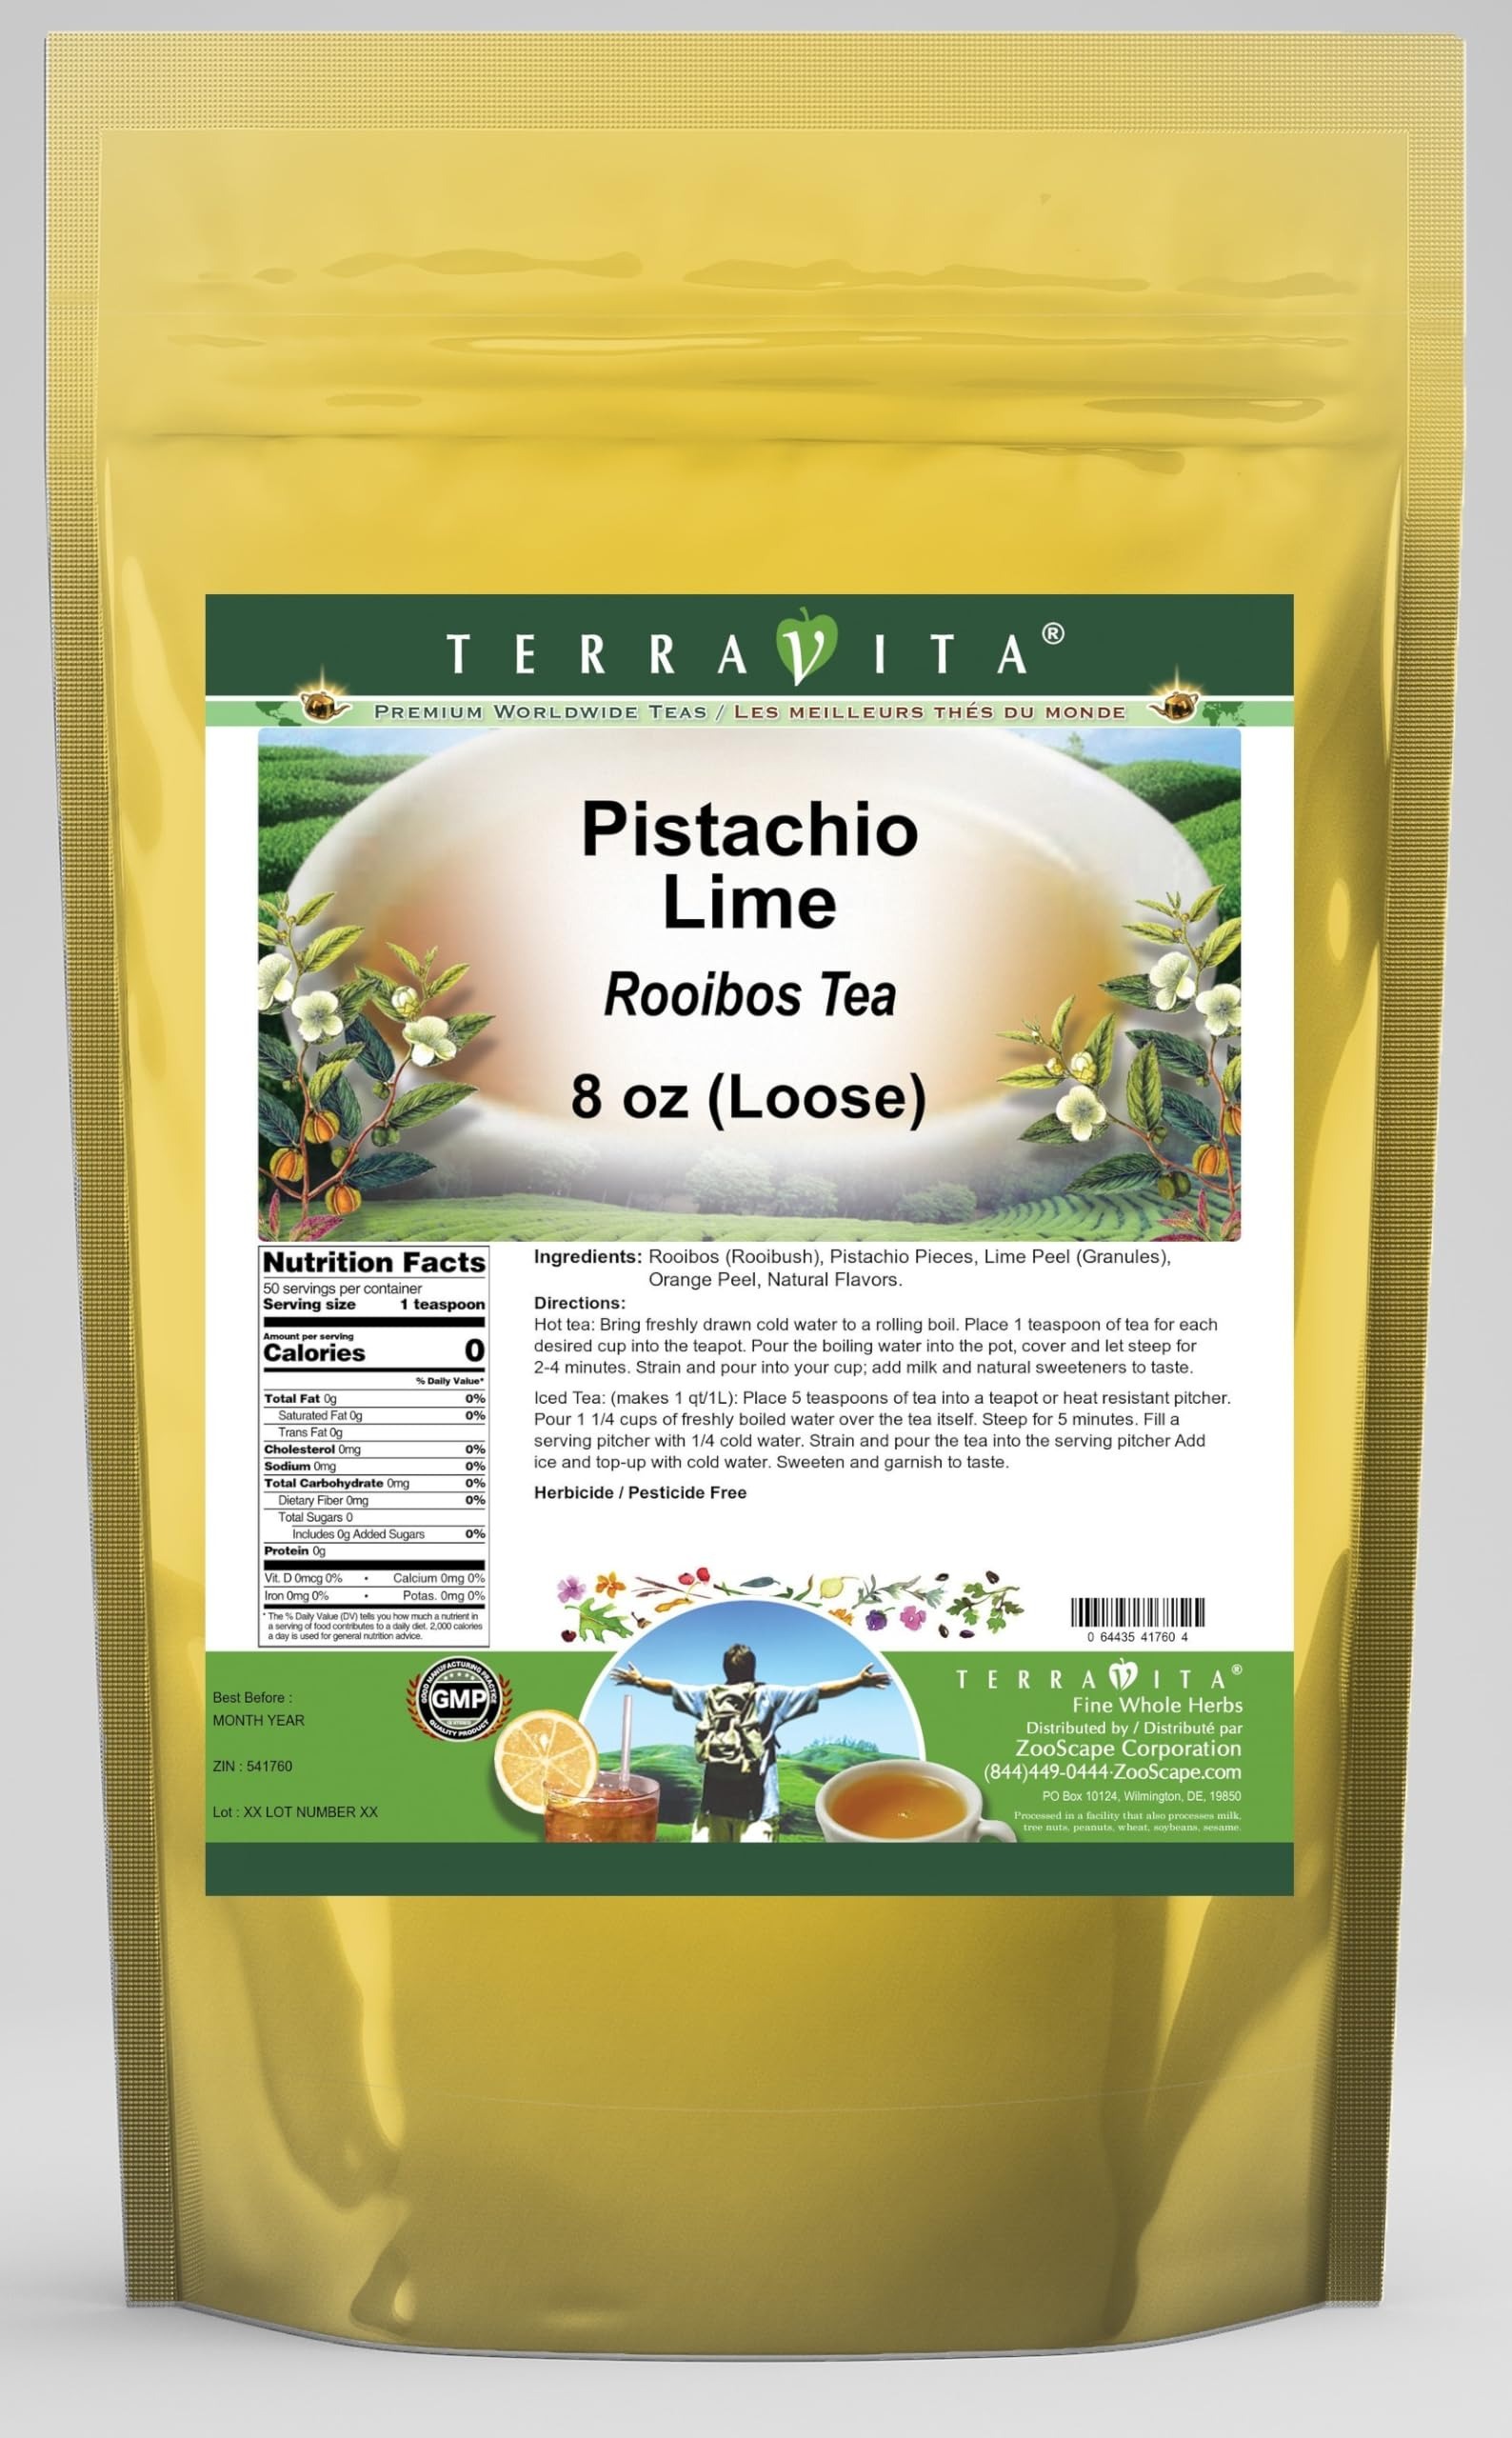
Item Name: Pistachio Lime Rooibos Tea (Loose) (8 oz, ZIN: 541760) - 2 Pack
Bullet Point 1: Our Pistachio Lime Rooibos Tea is a delightful flavored Rooibos tea with Pistachio Pieces, Lime Peel and Orange Peel that you will really enjoy! The unique Pistachio Lime aroma and taste is a delight! - Ingredients: Rooibos tea, Pistachio Pieces, Lime Peel, Orange Peel and Natural Pistachio Lime Flavor.
Bullet Point 2: No fillers.
Bullet Point 3: Manufacturer: TerraVita
Bullet Point 4: Size: 8 oz
Bullet Point 5: Loose Leaf Rooibos Tea - Packed in a convenient upright pouch!
Product Description: Our Pistachio Lime Rooibos Tea is a delightful flavored Rooibos tea with Pistachio Pieces, Lime Peel and Orange Peel that you will really enjoy! The unique Pistachio Lime aroma and taste is a delight! - Ingredients: Rooibos tea, Pistachio Pieces, Lime Peel, Orange Peel and Natural Pistachio Lime Flavor. - Hot tea brewing method: Bring freshly drawn cold water to a rolling boil. Place 1 teaspoon of tea for each desired cup into the teapot. Pour the boiling water into the pot, cover and let steep for 2-4 minutes. Strain and pour into your cup; add milk and natural sweeteners to taste. - Iced tea brewing method: (to make 1 liter/quart): Place 5 teaspoons of tea into a teapot or heat resistant pitcher. Pour 1 1/4 cups of freshly boiled water over the tea itself. Steep for 5 minutes. Fill a serving pitcher with 1/4 cold water. Strain and pour the tea into the serving pitcher Add ice and top-up with cold water. Sweeten and garnish to taste. - TerraVita is an exclusive line of premium-quality, natural source products that use only the finest, purest and most potent ingredients found around the world. TerraVita is hallmarked by the highest possible standards of purity, potency, stability and freshness. All of our products are prepared with the highest elements of quality control, from raw materials through the entire manufacturing process, up to and including the moment that the bottles or bags are sealed for freshness and shipped out to you. Our highest possible standards are certified by independent laboratories and backed by our personal guarantee. - TerraVita exists to meet and ensure your family's health and wellness without the harmful effects of chemicals and health products. We strive to make all of our products affordable and reliable and are constantly searching the m
Value: 16.0
Unit: Ounce

Price: 55.93